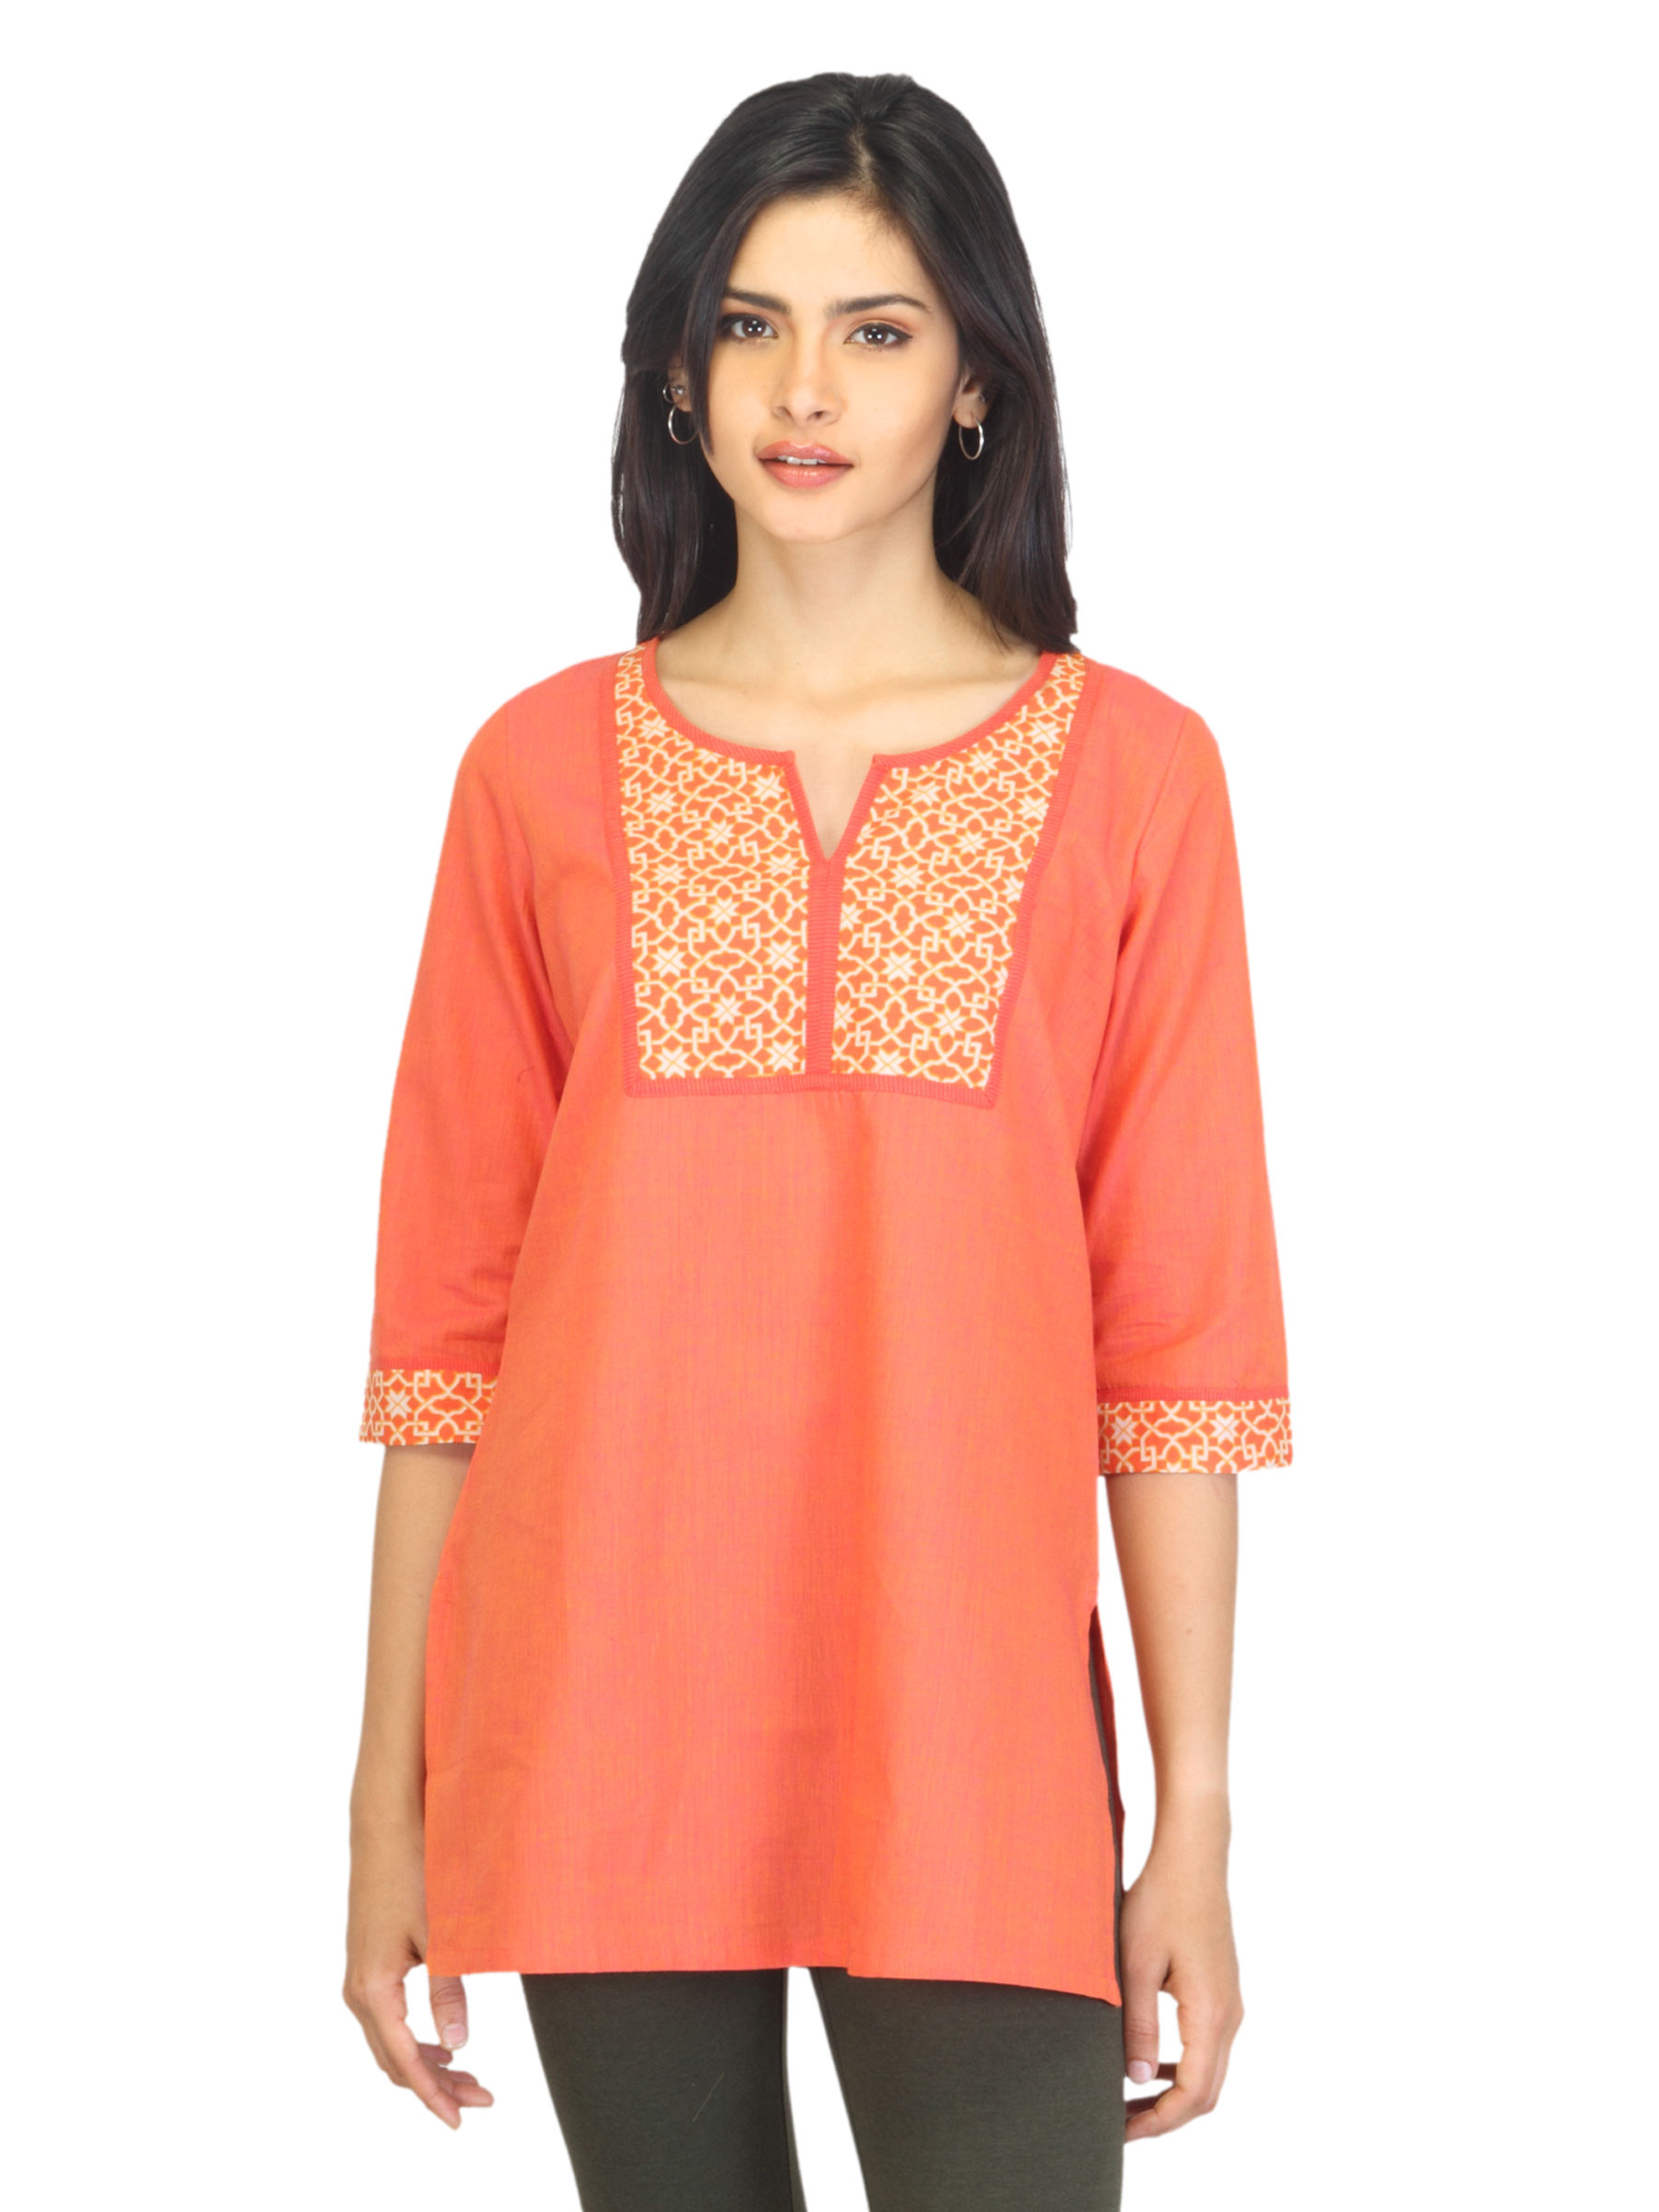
Aurelia Women Printed Orange Kurti
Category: Apparel / Topwear / Kurtis
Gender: Women
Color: Orange
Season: Summer 2012
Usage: Ethnic